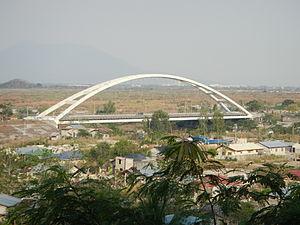
Cette liste de ponts des Philippines a pour vocation de présenter une liste de ponts remarquables des Philippines, tant par leurs caractéristiques dimensionnelles, que par leur intérêt architectural ou historique.